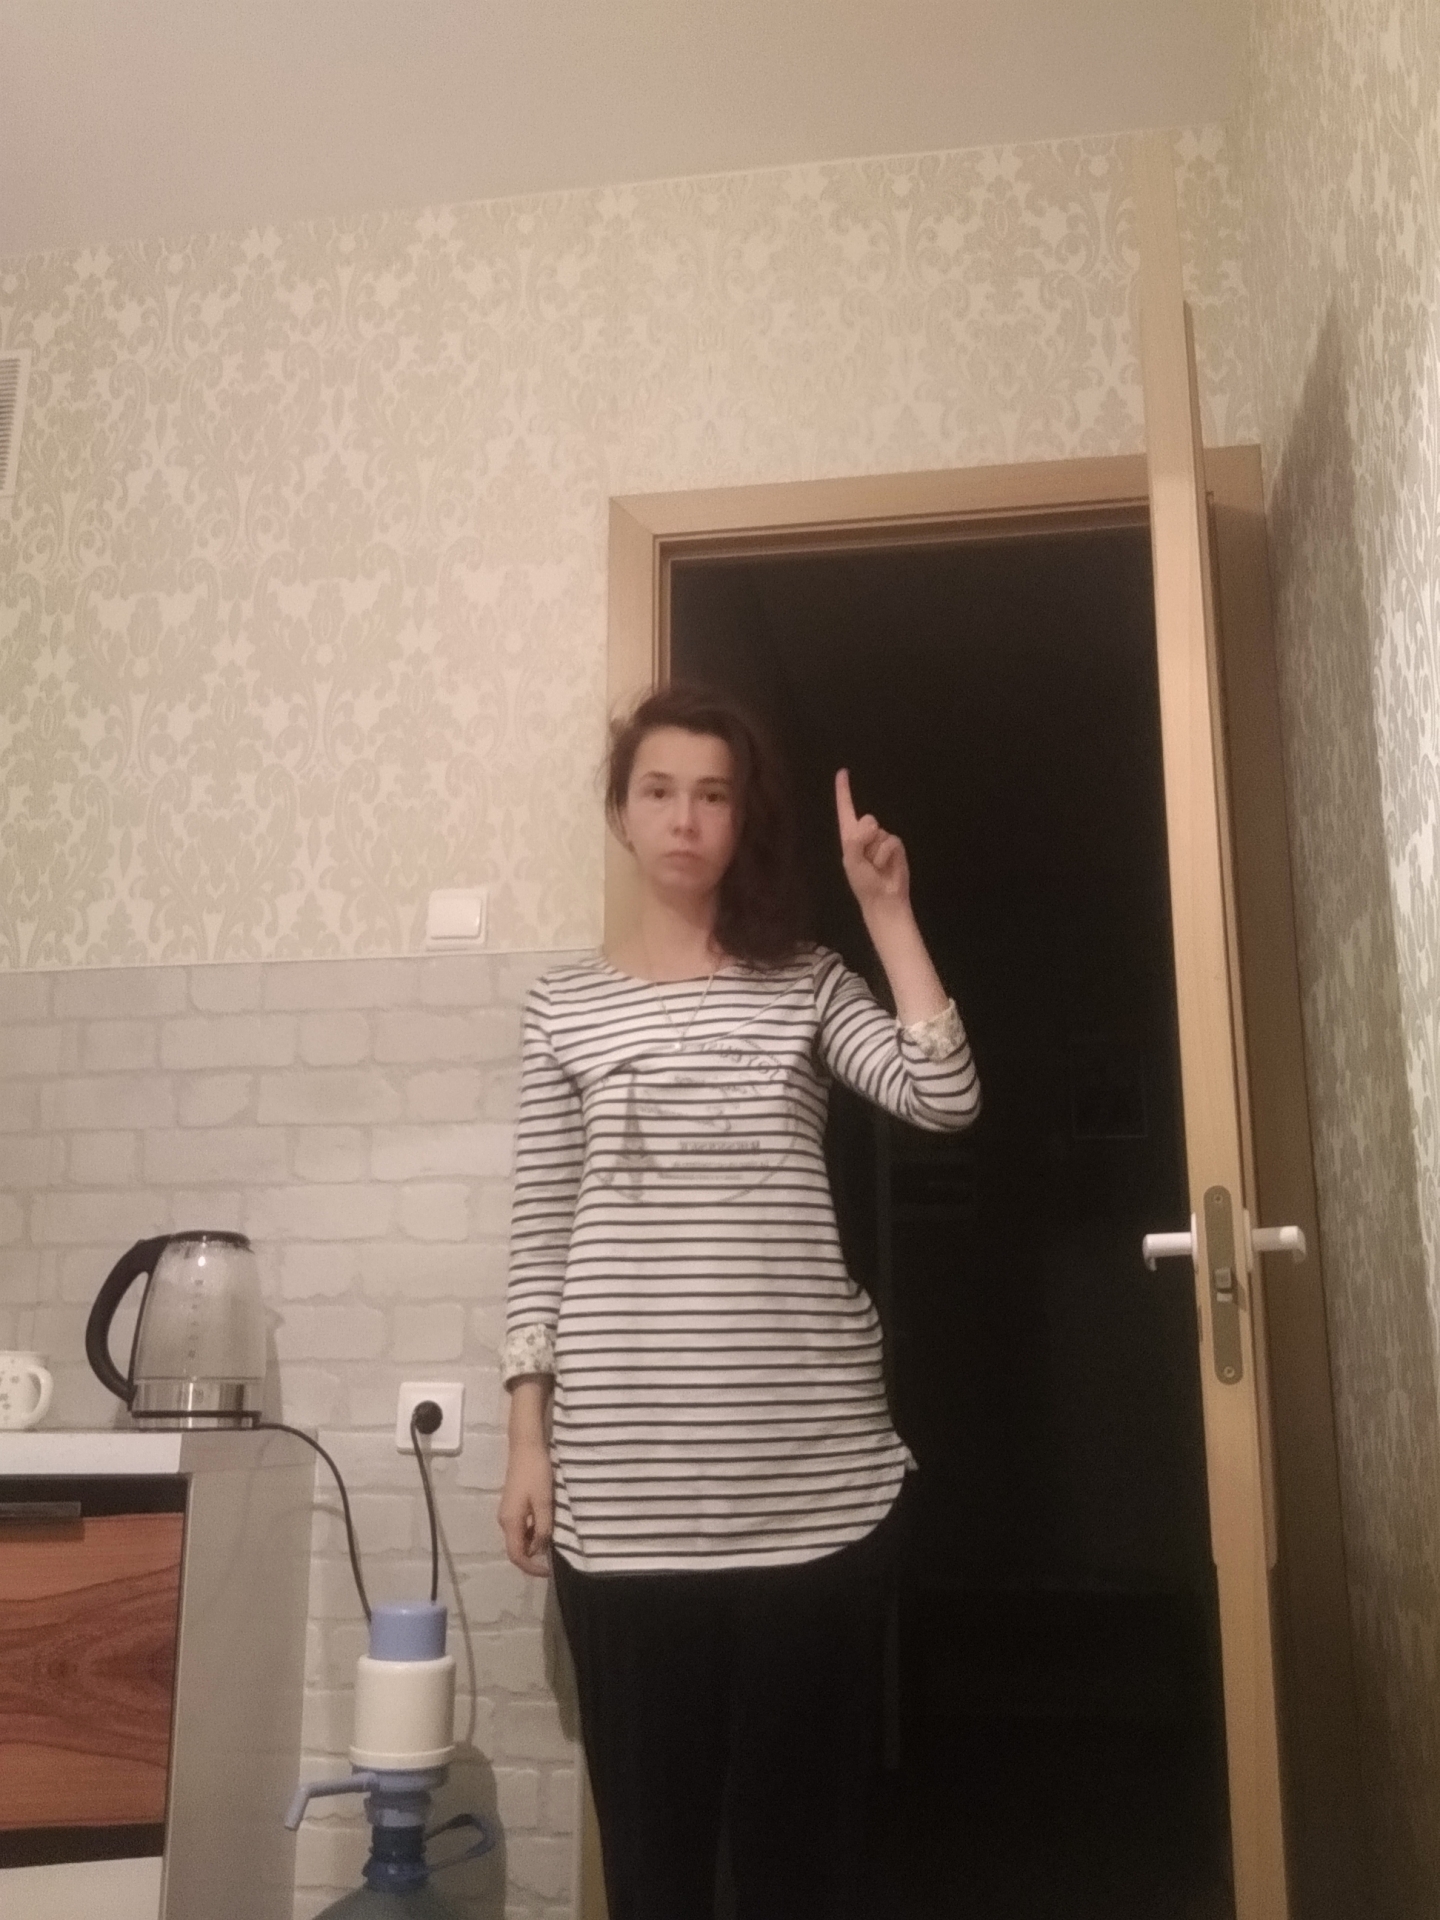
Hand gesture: one